Answer in natural language. Consider the 3D positions of the objects in the scene and not just the 2D positions in the image. Is the centerpoint of  stainless steel refrigerator at a higher height than black colour l shaped countertop? Choose between the following options: no or yes
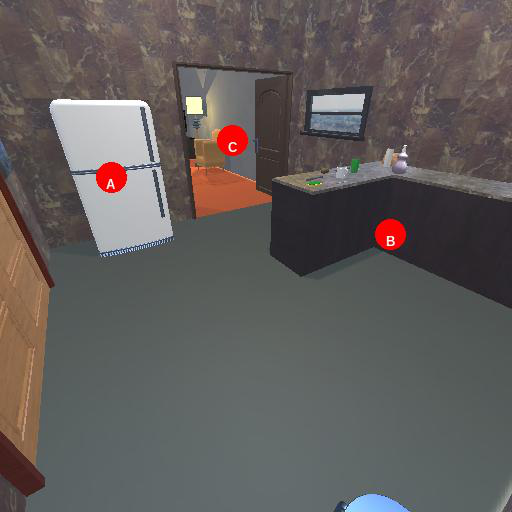
<answer>yes</answer>